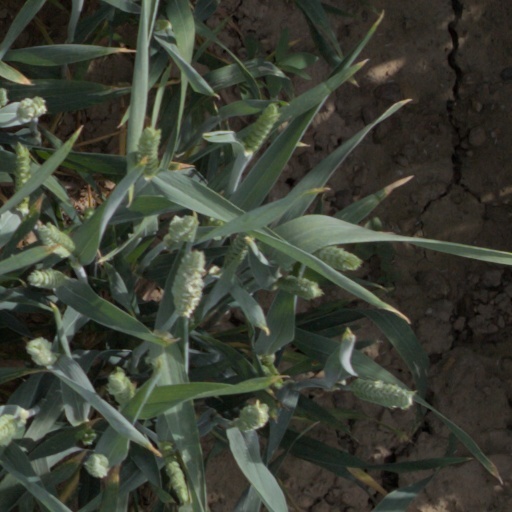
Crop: wheat